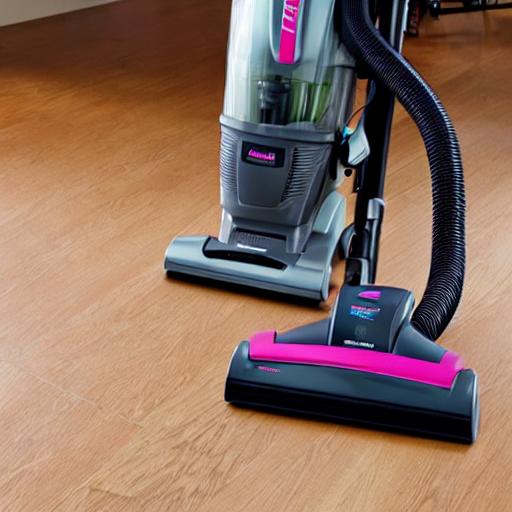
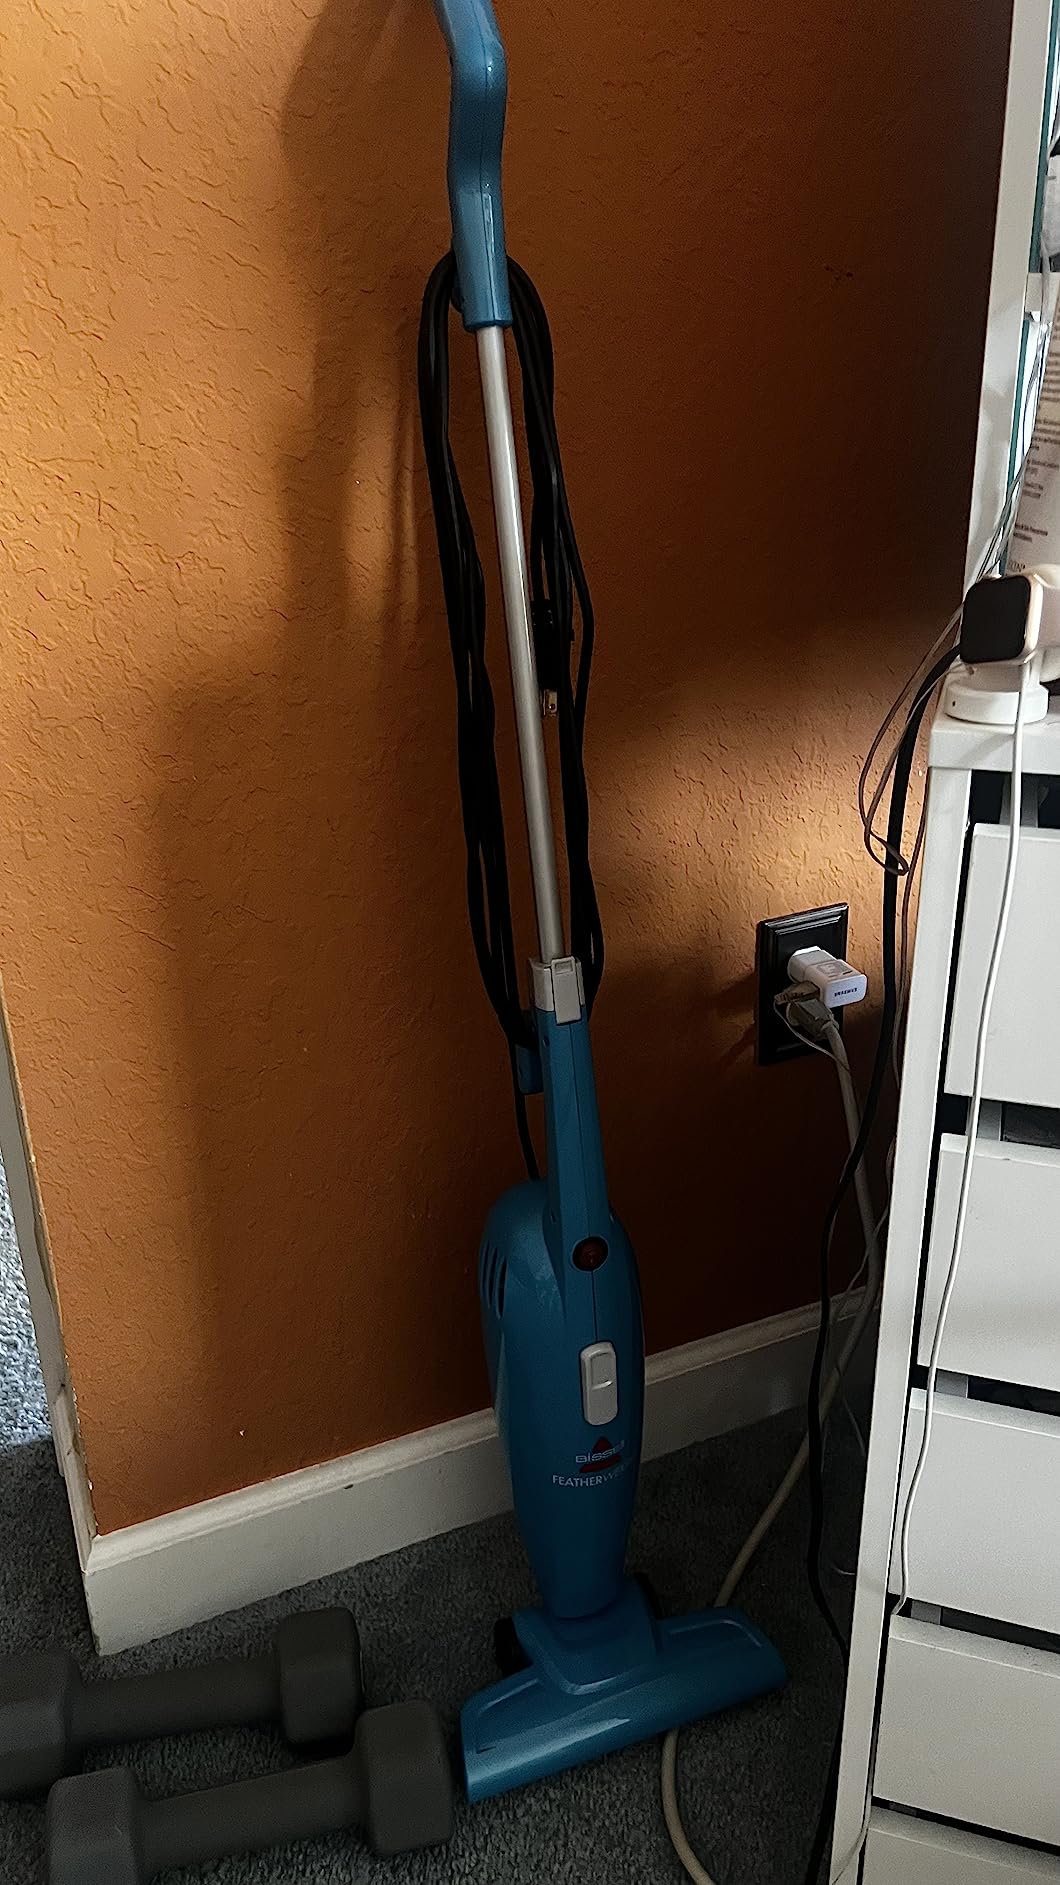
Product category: items_vacuum
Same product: no